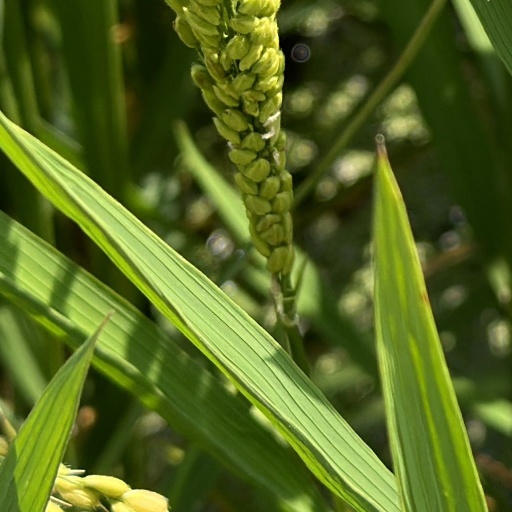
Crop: rice